RSPB Dearne Valley Old Moor

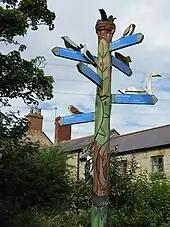
A signpost with bird models on the arms

The Dearne Valley is a natural washland with a capacity of , and as such it can normally absorb overflow from its river. The floods of 2007 overwhelmed the storage capacity and covered the whole of Old Moor to hide-roof level, only the visitor centre being untouched. In the longer term, the reserve might be adversely affected by climate change, perhaps leading to alterations in the populations of woodland species.